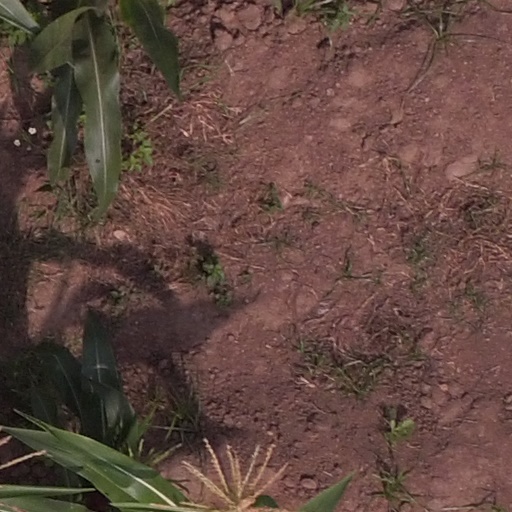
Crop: maize; corn